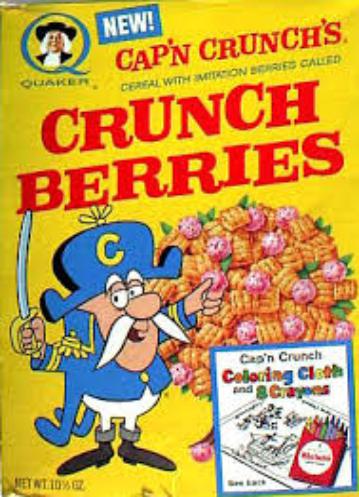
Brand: Cap'n Crunch Crunch Berries
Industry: Food